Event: Nepal Earthquake
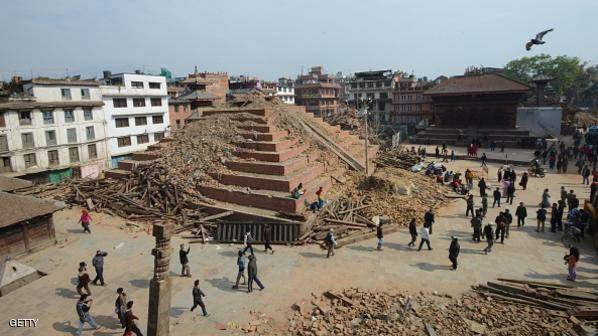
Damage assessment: damage